Administrative divisions of Mongolia during Qing

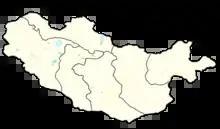
Outer Mongolia under Qing rule (1820 years)

The Khalkha were preserved—with the notable exception of the establishment of Sain Noyan in 1725. Each had a , usually named after the place (mountains or rivers) where it convened. The were divided into banners - whose number increased from originally eight eventually to 86—and further into . A consisted of 150 men fit for military service, a of 50. A military governor was installed in Uliastai, and two civil governors in Khüree and in Kobdo.